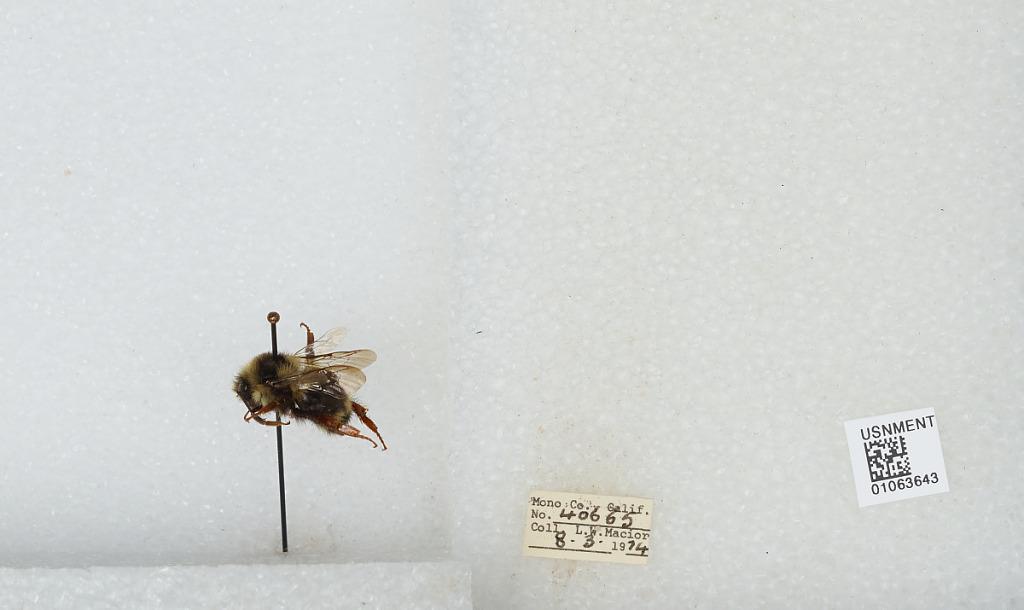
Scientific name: Bombus bifarius nearcticus
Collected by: L. Macior
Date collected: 1974-8-3
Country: United States
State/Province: California
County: Mono
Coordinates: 37.92, -118.87